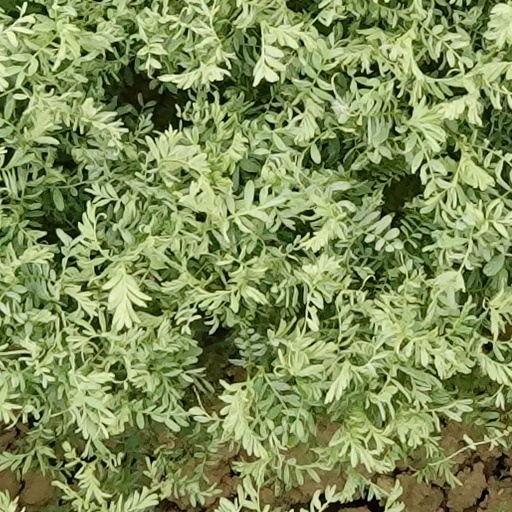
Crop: wheat